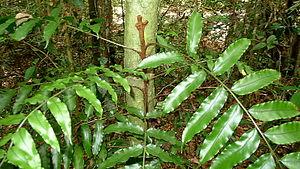
Les Lomariopsidacées sont une famille de fougères des régions tropicales.